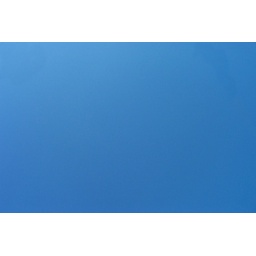
pure blue sky in Southend-on-Sea